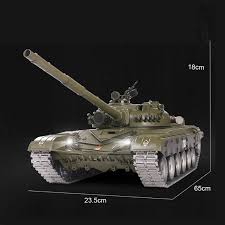
Label: Tank